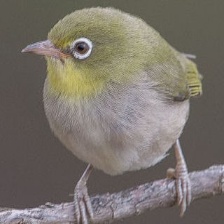
Species: MALAGASY WHITE EYE
Scientific name: ZOSTEROPS MADERASPATANUS